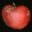
Label: apple